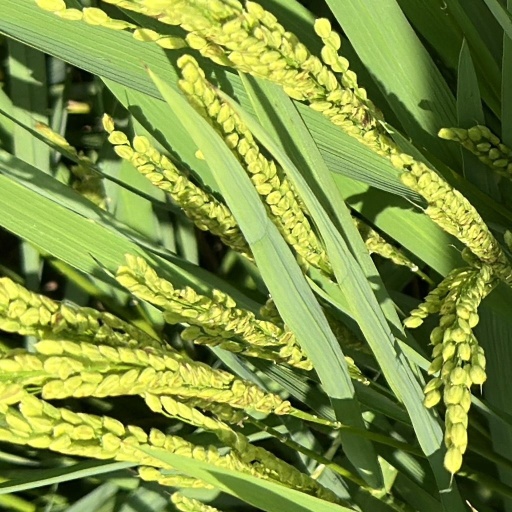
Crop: rice